Coalville

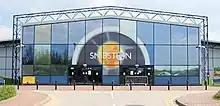
Snibston Discovery Museum

Coalville's parish church, Christ Church on London Road, was built between 1836 and 1838. The architect was H. I. Stevens of Derby. In 1853, a chancel was added, making the building cruciform, and the church was restored between 1894 and 1895. Vestries for the clergy and choir were erected on the north side of the chancel in 1936.